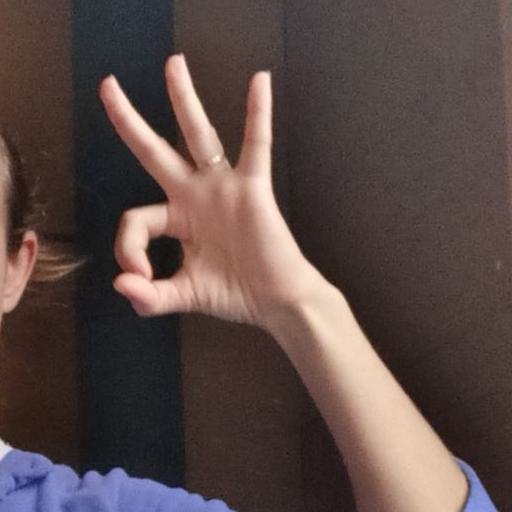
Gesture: ok